Francis Hastings (died 1610)

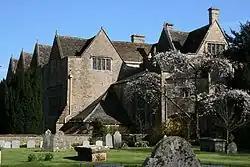
North Cadbury Court

Hastings was a skilful parliamentarian, and excellent committee man, and schooled in the importance of religion in political discourse. A published author, highly intelligent, Hastings showed he was a dutiful, and obedient servant of the Crown. Opinionated, dogmatic and determined, Hastings could oppose as a matter of principle, but would never betray the monarch. Hastings was a prolific and hard-working MP requested for many offices, and never out of favour. Despite being from a noble family he thrived on the cut and thrust of Commons procedure; perspicacious, insightful he tried to achieve a balance of power.